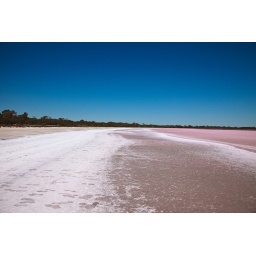
This is a salt lake in Victoria Australia. The salt is translucent and the ground underneath gives it a pink colour.